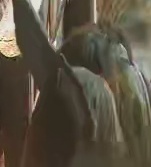
Face region: ears (position_of_ears)
Pain indicator: not_present